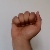
The image shows a hand gesture representing the letter 'A' in Indian Sign Language.